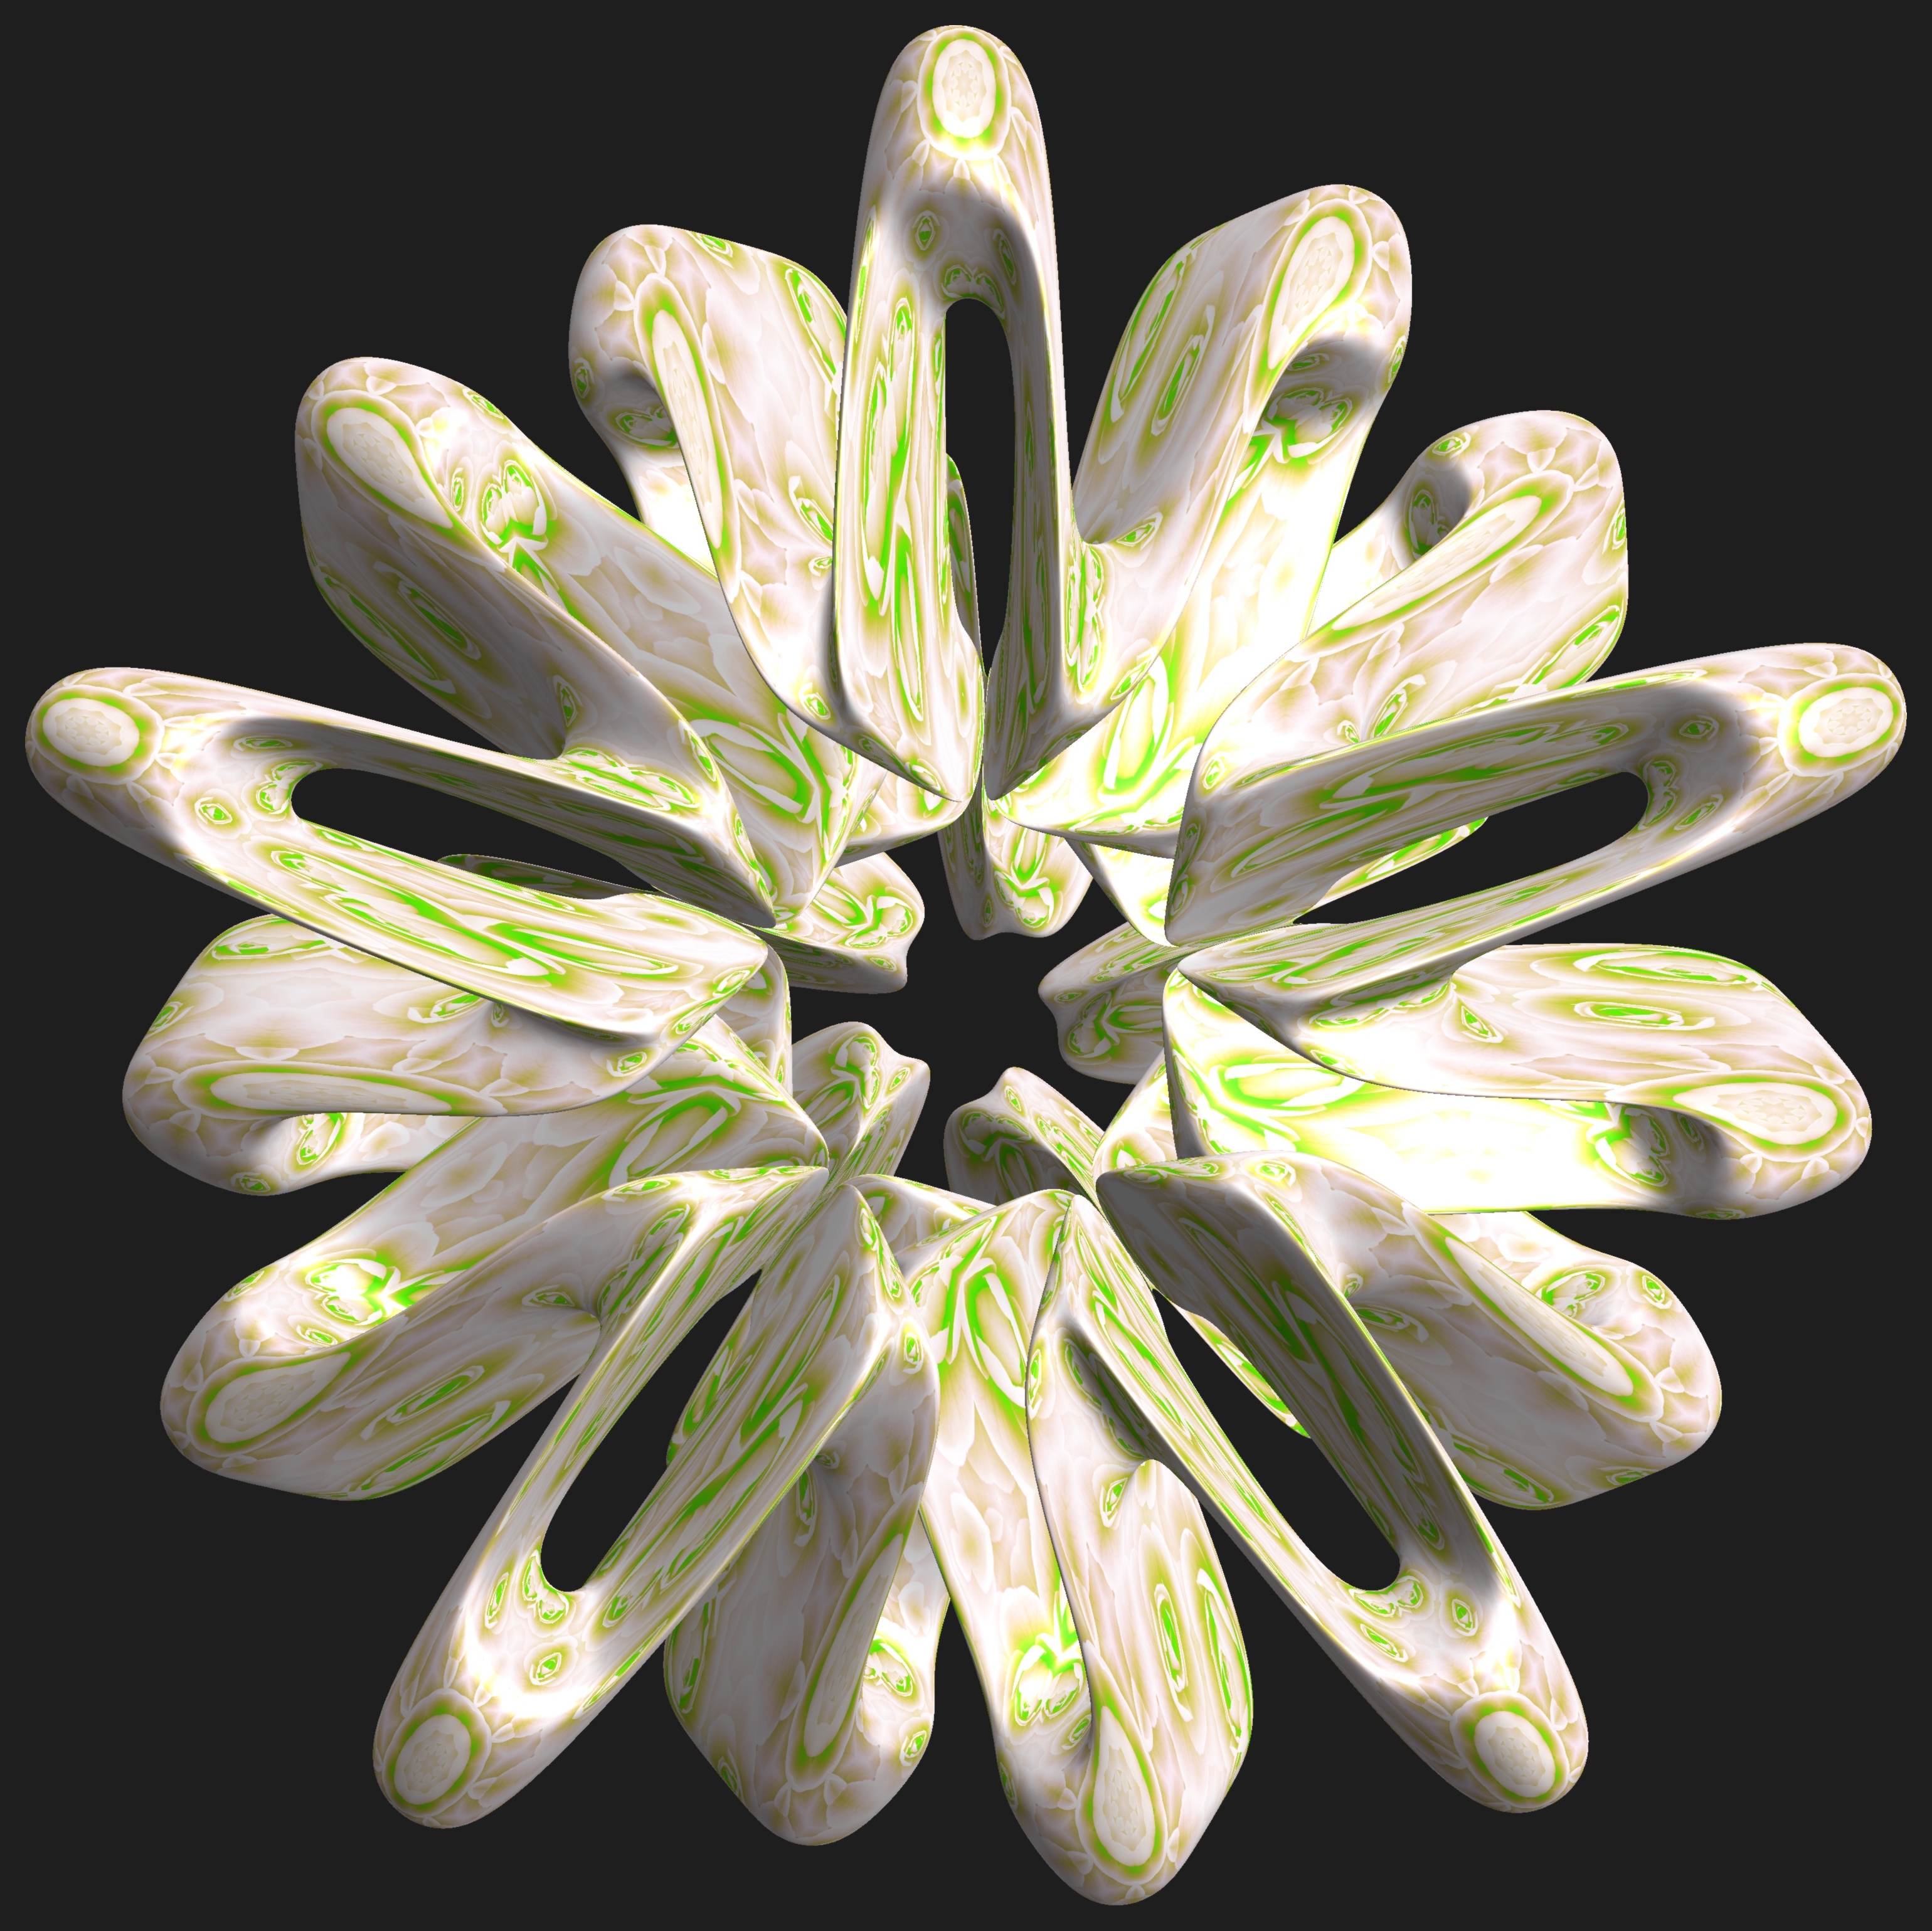
abstract, structure, plant, texture, flower, petal, pattern, green, produce, geometry, flora, sculpture, design, symmetry, 3d, graphic, shape, floristry, torus, mathematica, cg, parametricplot3d, code, program, algorithm, mapping, geometricsculpture, pentagram, macro photography, flowering plant, land plant